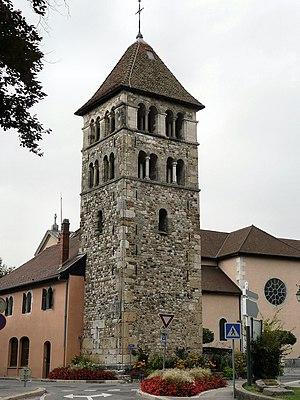
Clocher roman de l'église Notre-Dame d'Annecy-le-Vieux, dévastée lors de la révolution française
Annecy-le-Vieux est une ancienne commune française située dans le département de la Haute-Savoie, en région Auvergne-Rhône-Alpes. Au 1ᵉʳ janvier 2017, elle fusionne avec les communes d'Annecy, de Cran-Gevrier, de Meythet, de Pringy et de Seynod, pour former une nouvelle commune, nommée Annecy, de 121 809 habitants.
Le clocher d'Annecy-le-Vieux est un clocher roman situé sur la commune d'Annecy-le-Vieux, daté du XIIᵉ siècle. Il est l'un des éléments d'une ancienne église Notre-Dame dont les autres composantes sont aujourd'hui disparues. Il semble toutefois que ce clocher soit partagé depuis longtemps avec l'autre église de la paroisse, Saint-Laurent.
Ce tableau présente la liste de tous les monuments historiques classés ou inscrits dans la ville d'Annecy, Haute-Savoie, en France.
Cet article traite de l'histoire d'Annecy-le-Vieux.